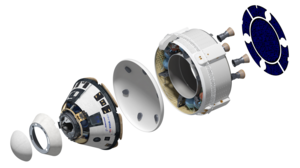
Schéma du CST-100.